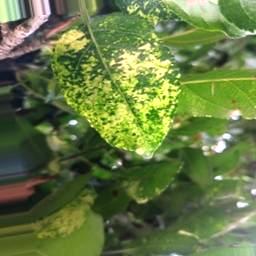
Label: Apple_Mosaic